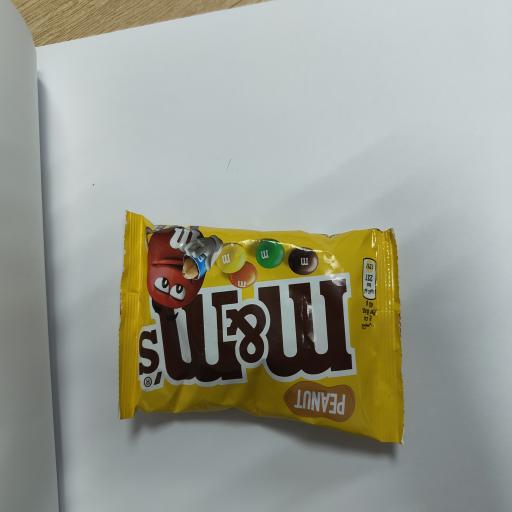
Label: plastics